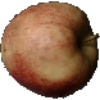
Label: Apple Red 3